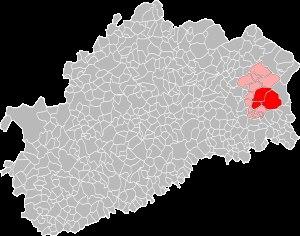
Le bassin minier de Ronchamp et Champagney est un territoire situé dans le département de la Haute-Saône et la région française de Bourgogne-Franche-Comté ; marqué économiquement, socialement, paysagèrement, écologiquement et culturellement par l'exploitation intensive de la houille présente dans son sous-sol entre le XVIIIᵉ siècle et le XXᵉ siècle. Il se compose des trois principales communes de Ronchamp, Champagney et Magny-Danigon ainsi que de plusieurs hameaux et autres villages voisins.